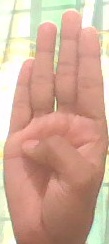
ASL sign: B